TS King George V

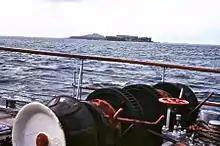
View of capstan in 1970 off Staffa.

"King George V" was novel in design, providing spacious accommodation with an enclosed promenade deck, the saloon extending the full width of the hull and half the length of the vessel. Above this was an observation deck. The restaurant was aft on the main deck, with large observation windows.